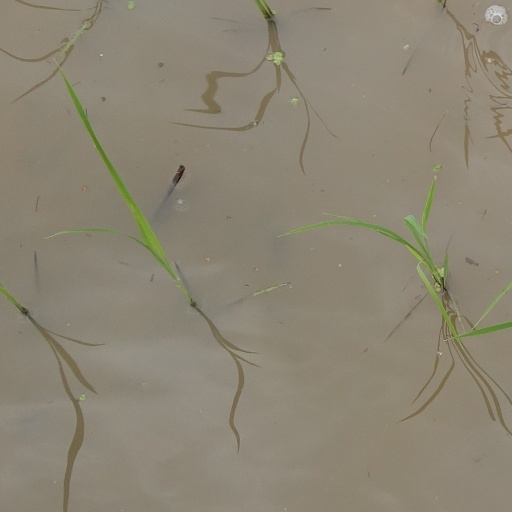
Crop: rice